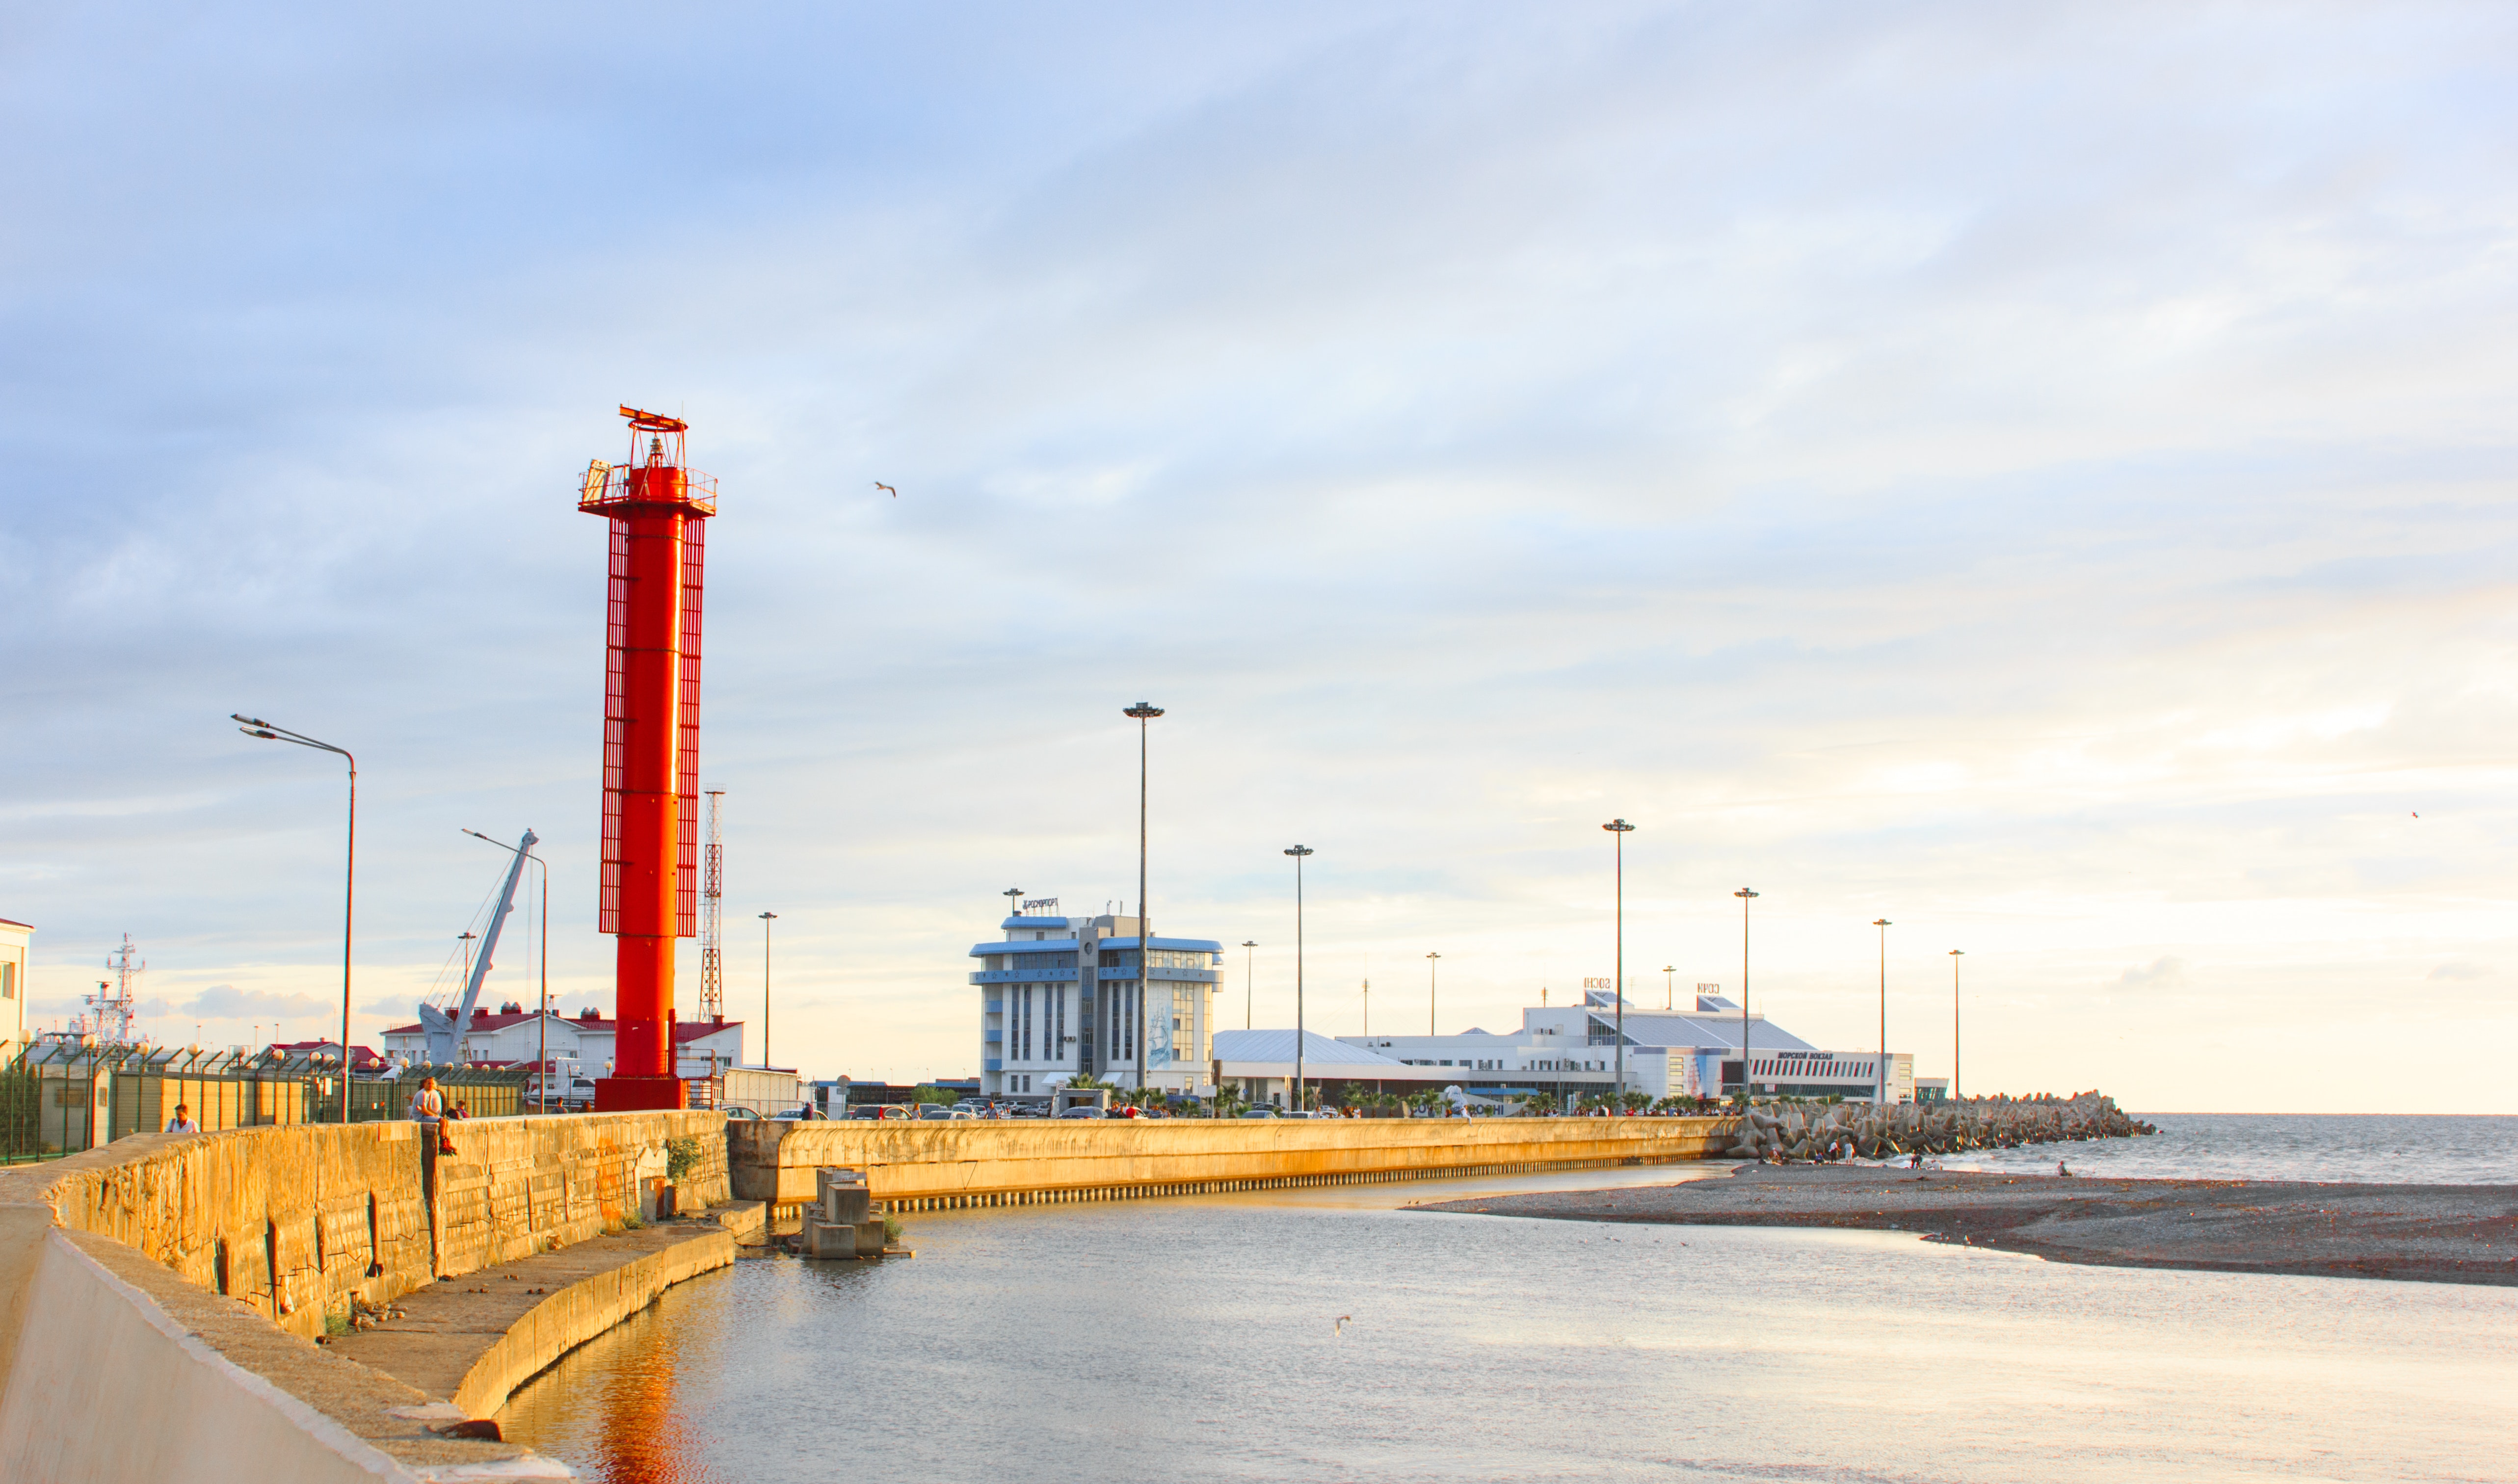
sky, industry, infrastructure, tower, sea, vehicle, city, port, bridge, river, nonbuilding structure, channel